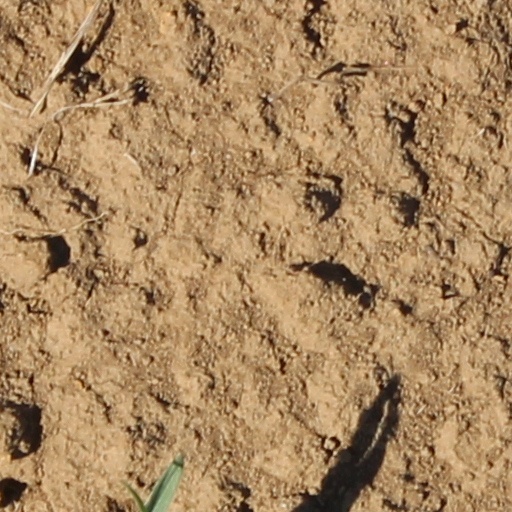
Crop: wheat